Inspire Institute of Sport

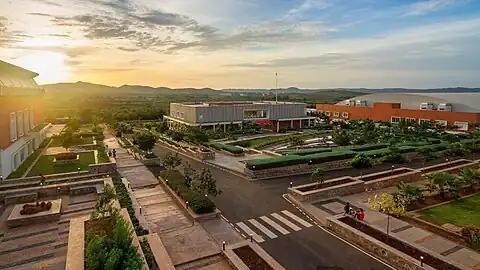

Inspire Institute of Sport (IIS) is India's first privately-funded high performance training centre for athletes. Founded by the JSW Group, the facility is spread over 42 acres in Vidyanagar, Bellary district, Karnataka. The institute provides full scholarships to athletes scouted from across the country in athletics, boxing, judo, swimming and wrestling.